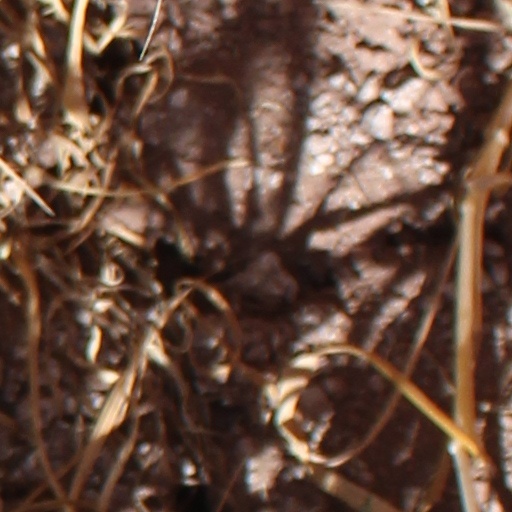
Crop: wheat